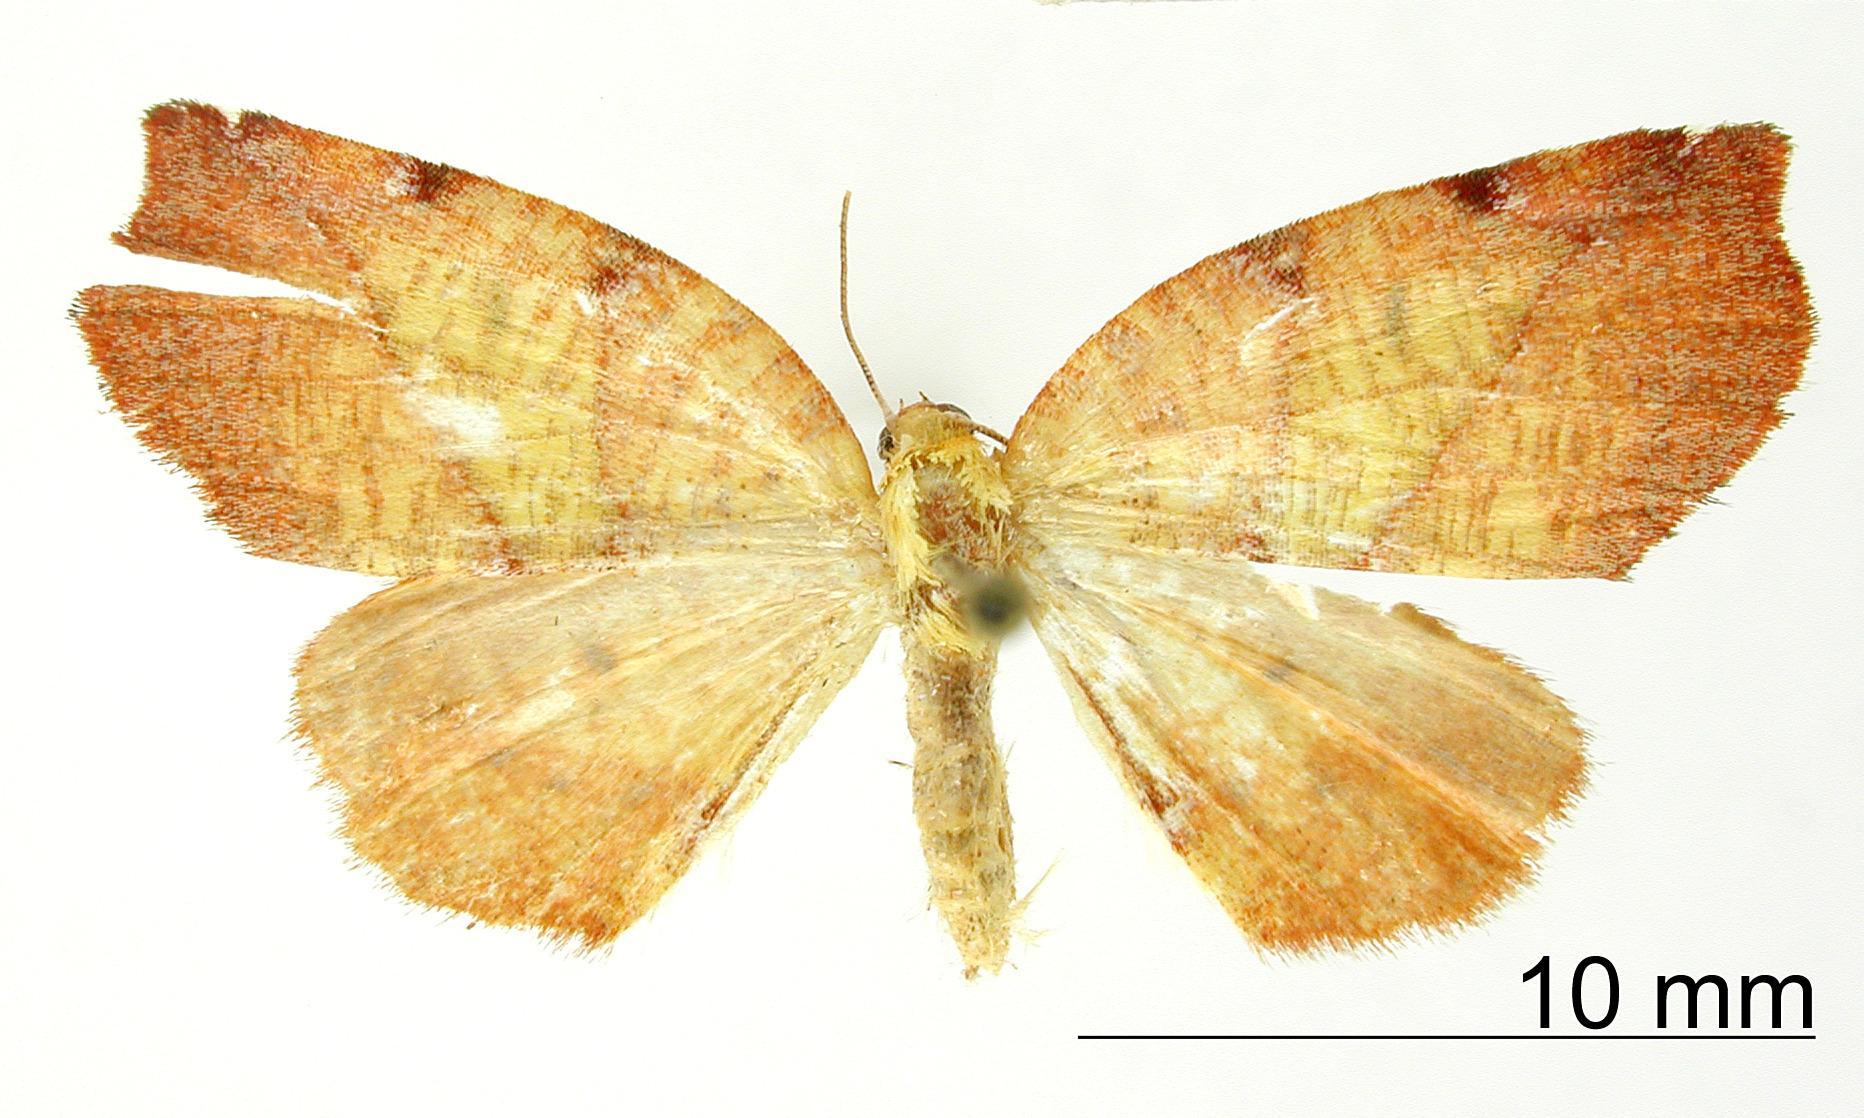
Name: Hemixera fulvida
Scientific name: Hemixera fulvida Dognin, 1910
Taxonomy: Animalia, Arthropoda, Insecta, Lepidoptera, Geometridae, Ennominae
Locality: San Antonio, Cali, Colombia, Colombia